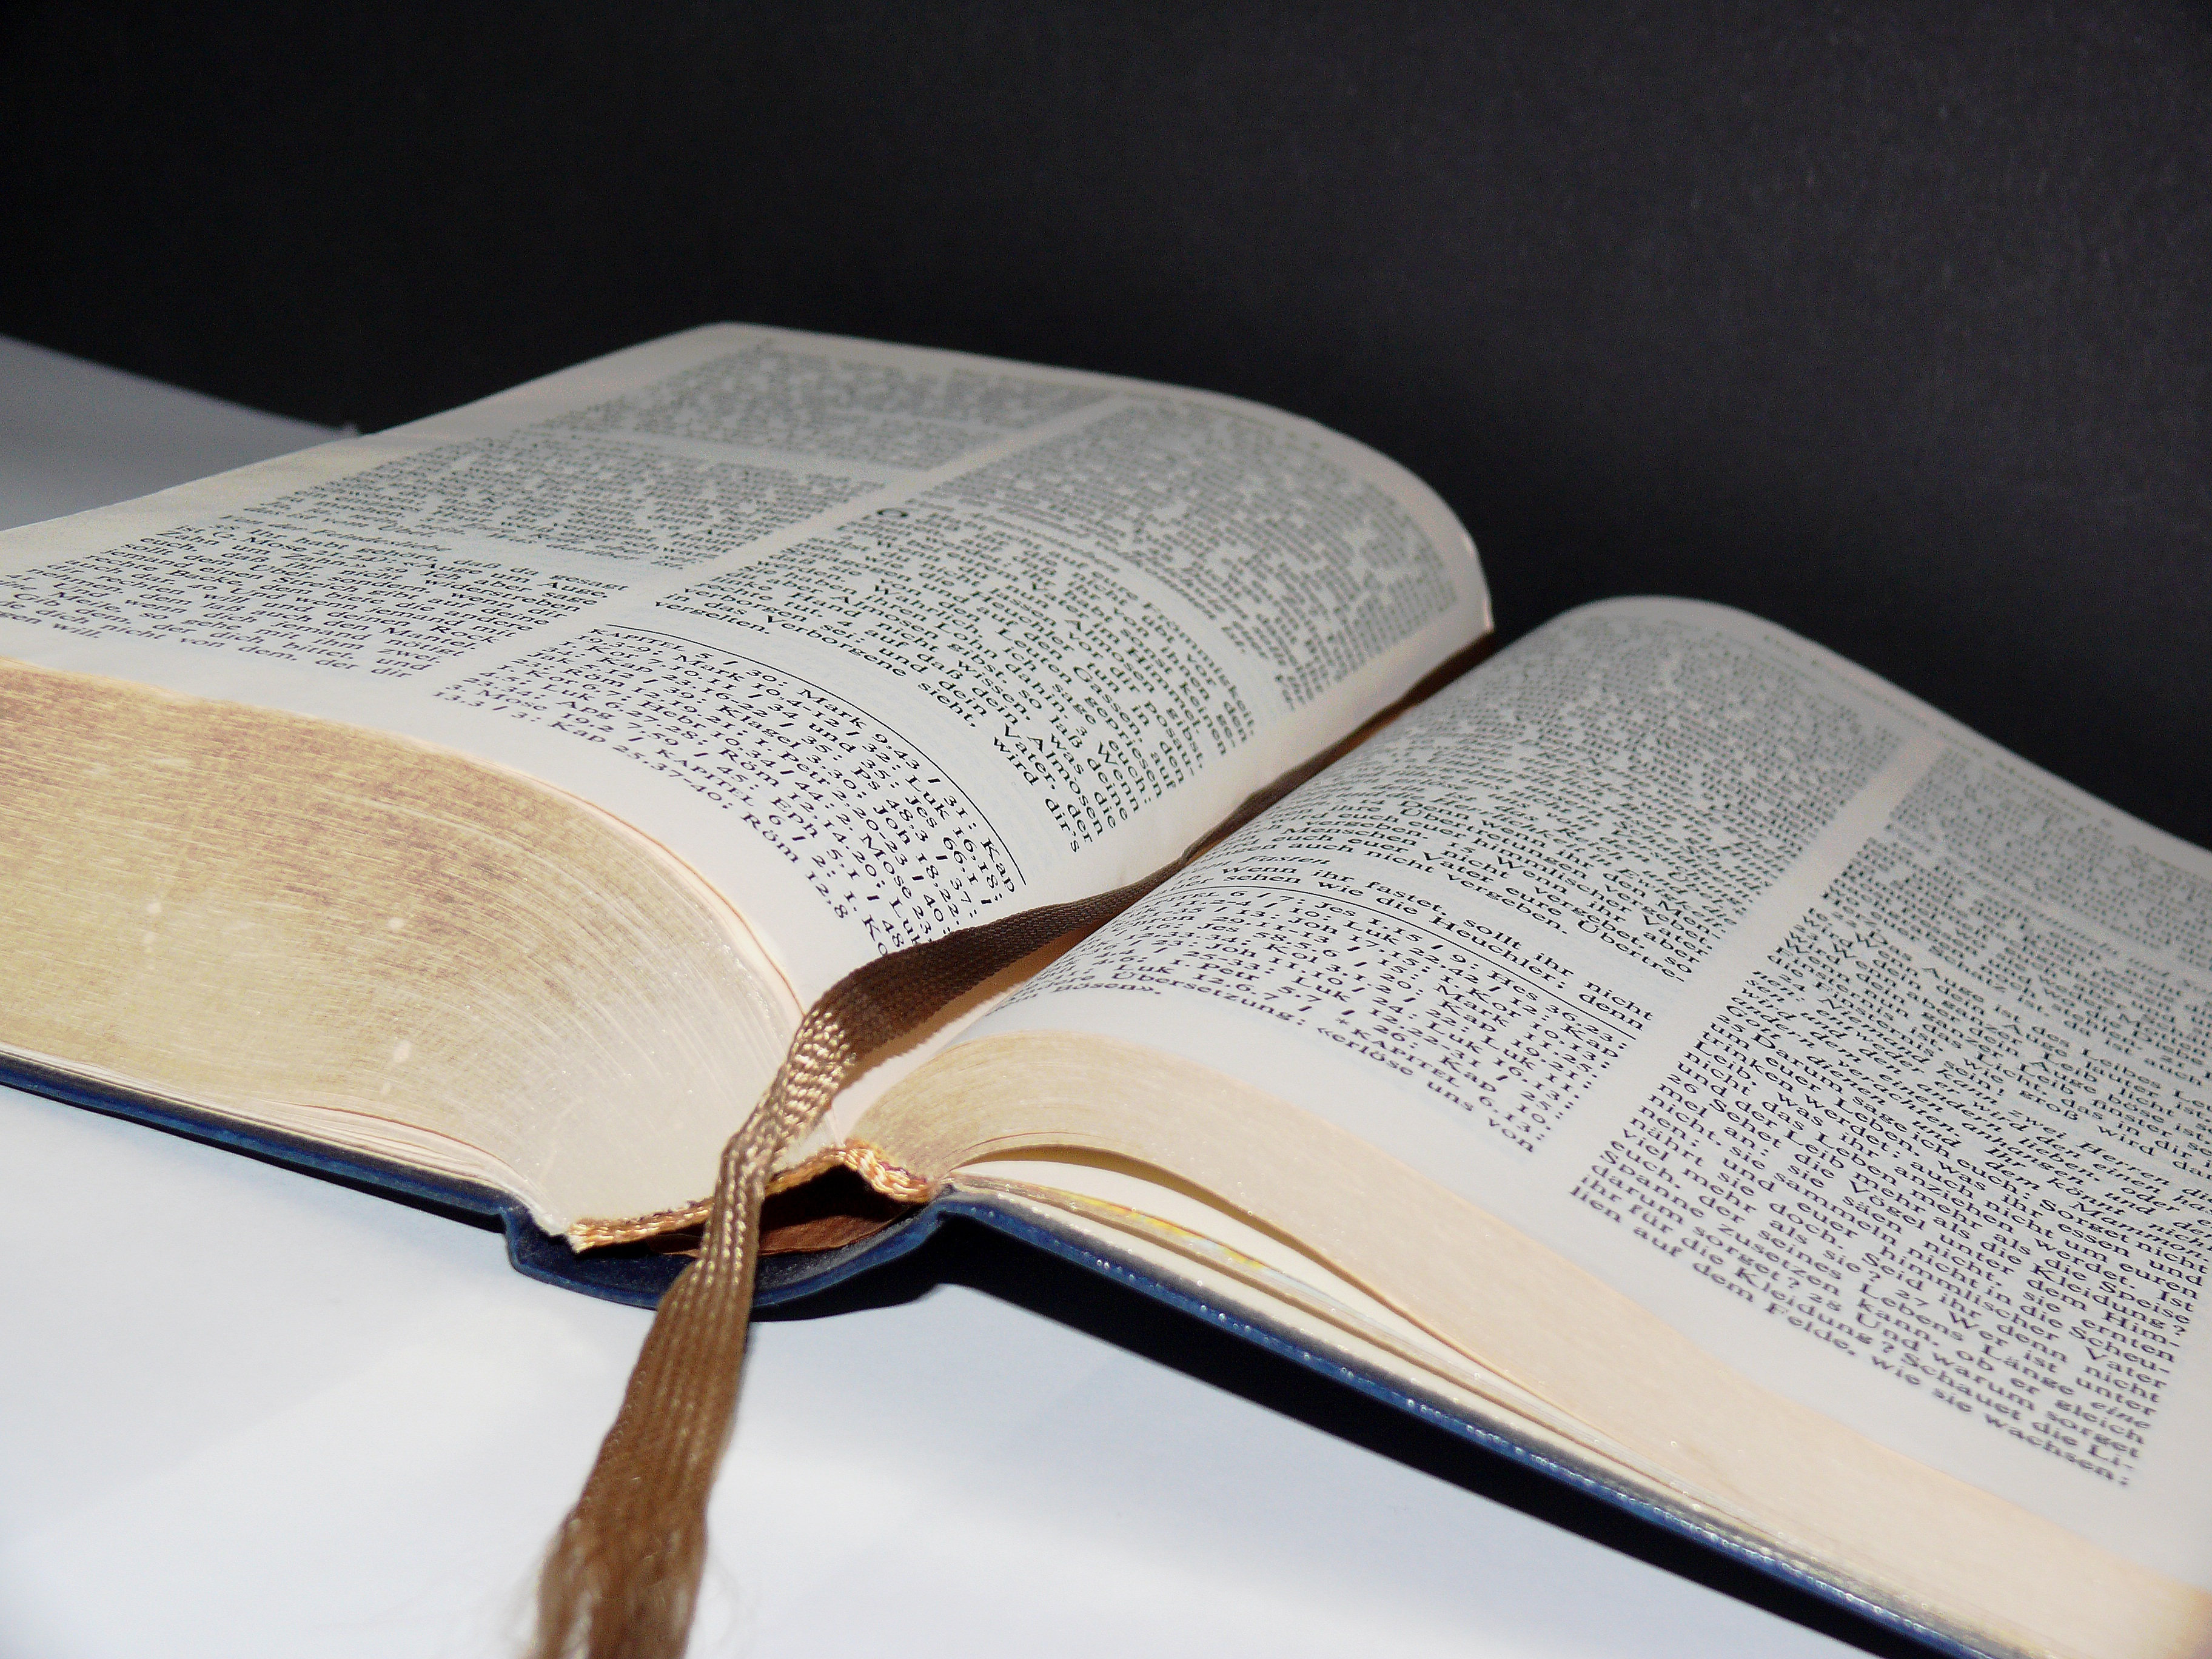
writing, book, read, wood, furniture, brand, font, design, books, bed, glasses, letters, learn, document, leave, eager read, to cause something to peruse, read analog, hold lecture